Oil shale in Morocco

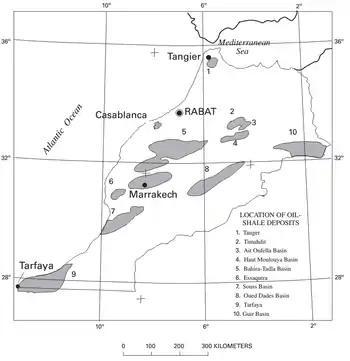
Oil-shale deposits in Morocco.

Morocco's total oil shale resources are estimated to contain of shale oil. According to the United States Department of Energy, the oil shale deposits in Morocco constitute about 3.5% of the world's known oil shale resources. There are ten known oil shale deposits in Morocco. Most of the local deposits were laid down during the Upper Cretaceous era and are marinites. The most important of these are located at Tarfaya (in the south-westernmost part of Morocco) and Timahdit (in the Middle Atlas Mountains).